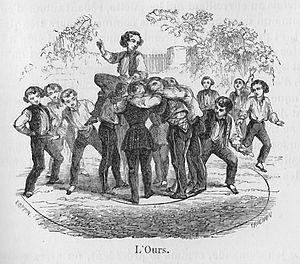
Gravure représentant des adolescents jouant au jeu de l'ours.
L'ours est un jeu sportif qui a disparu des cours de récréation et de presque toutes les mémoires mais auquel on a pu voir les garçons y jouer jusqu'au milieu du XXᵉ siècle.